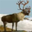
Label: deer